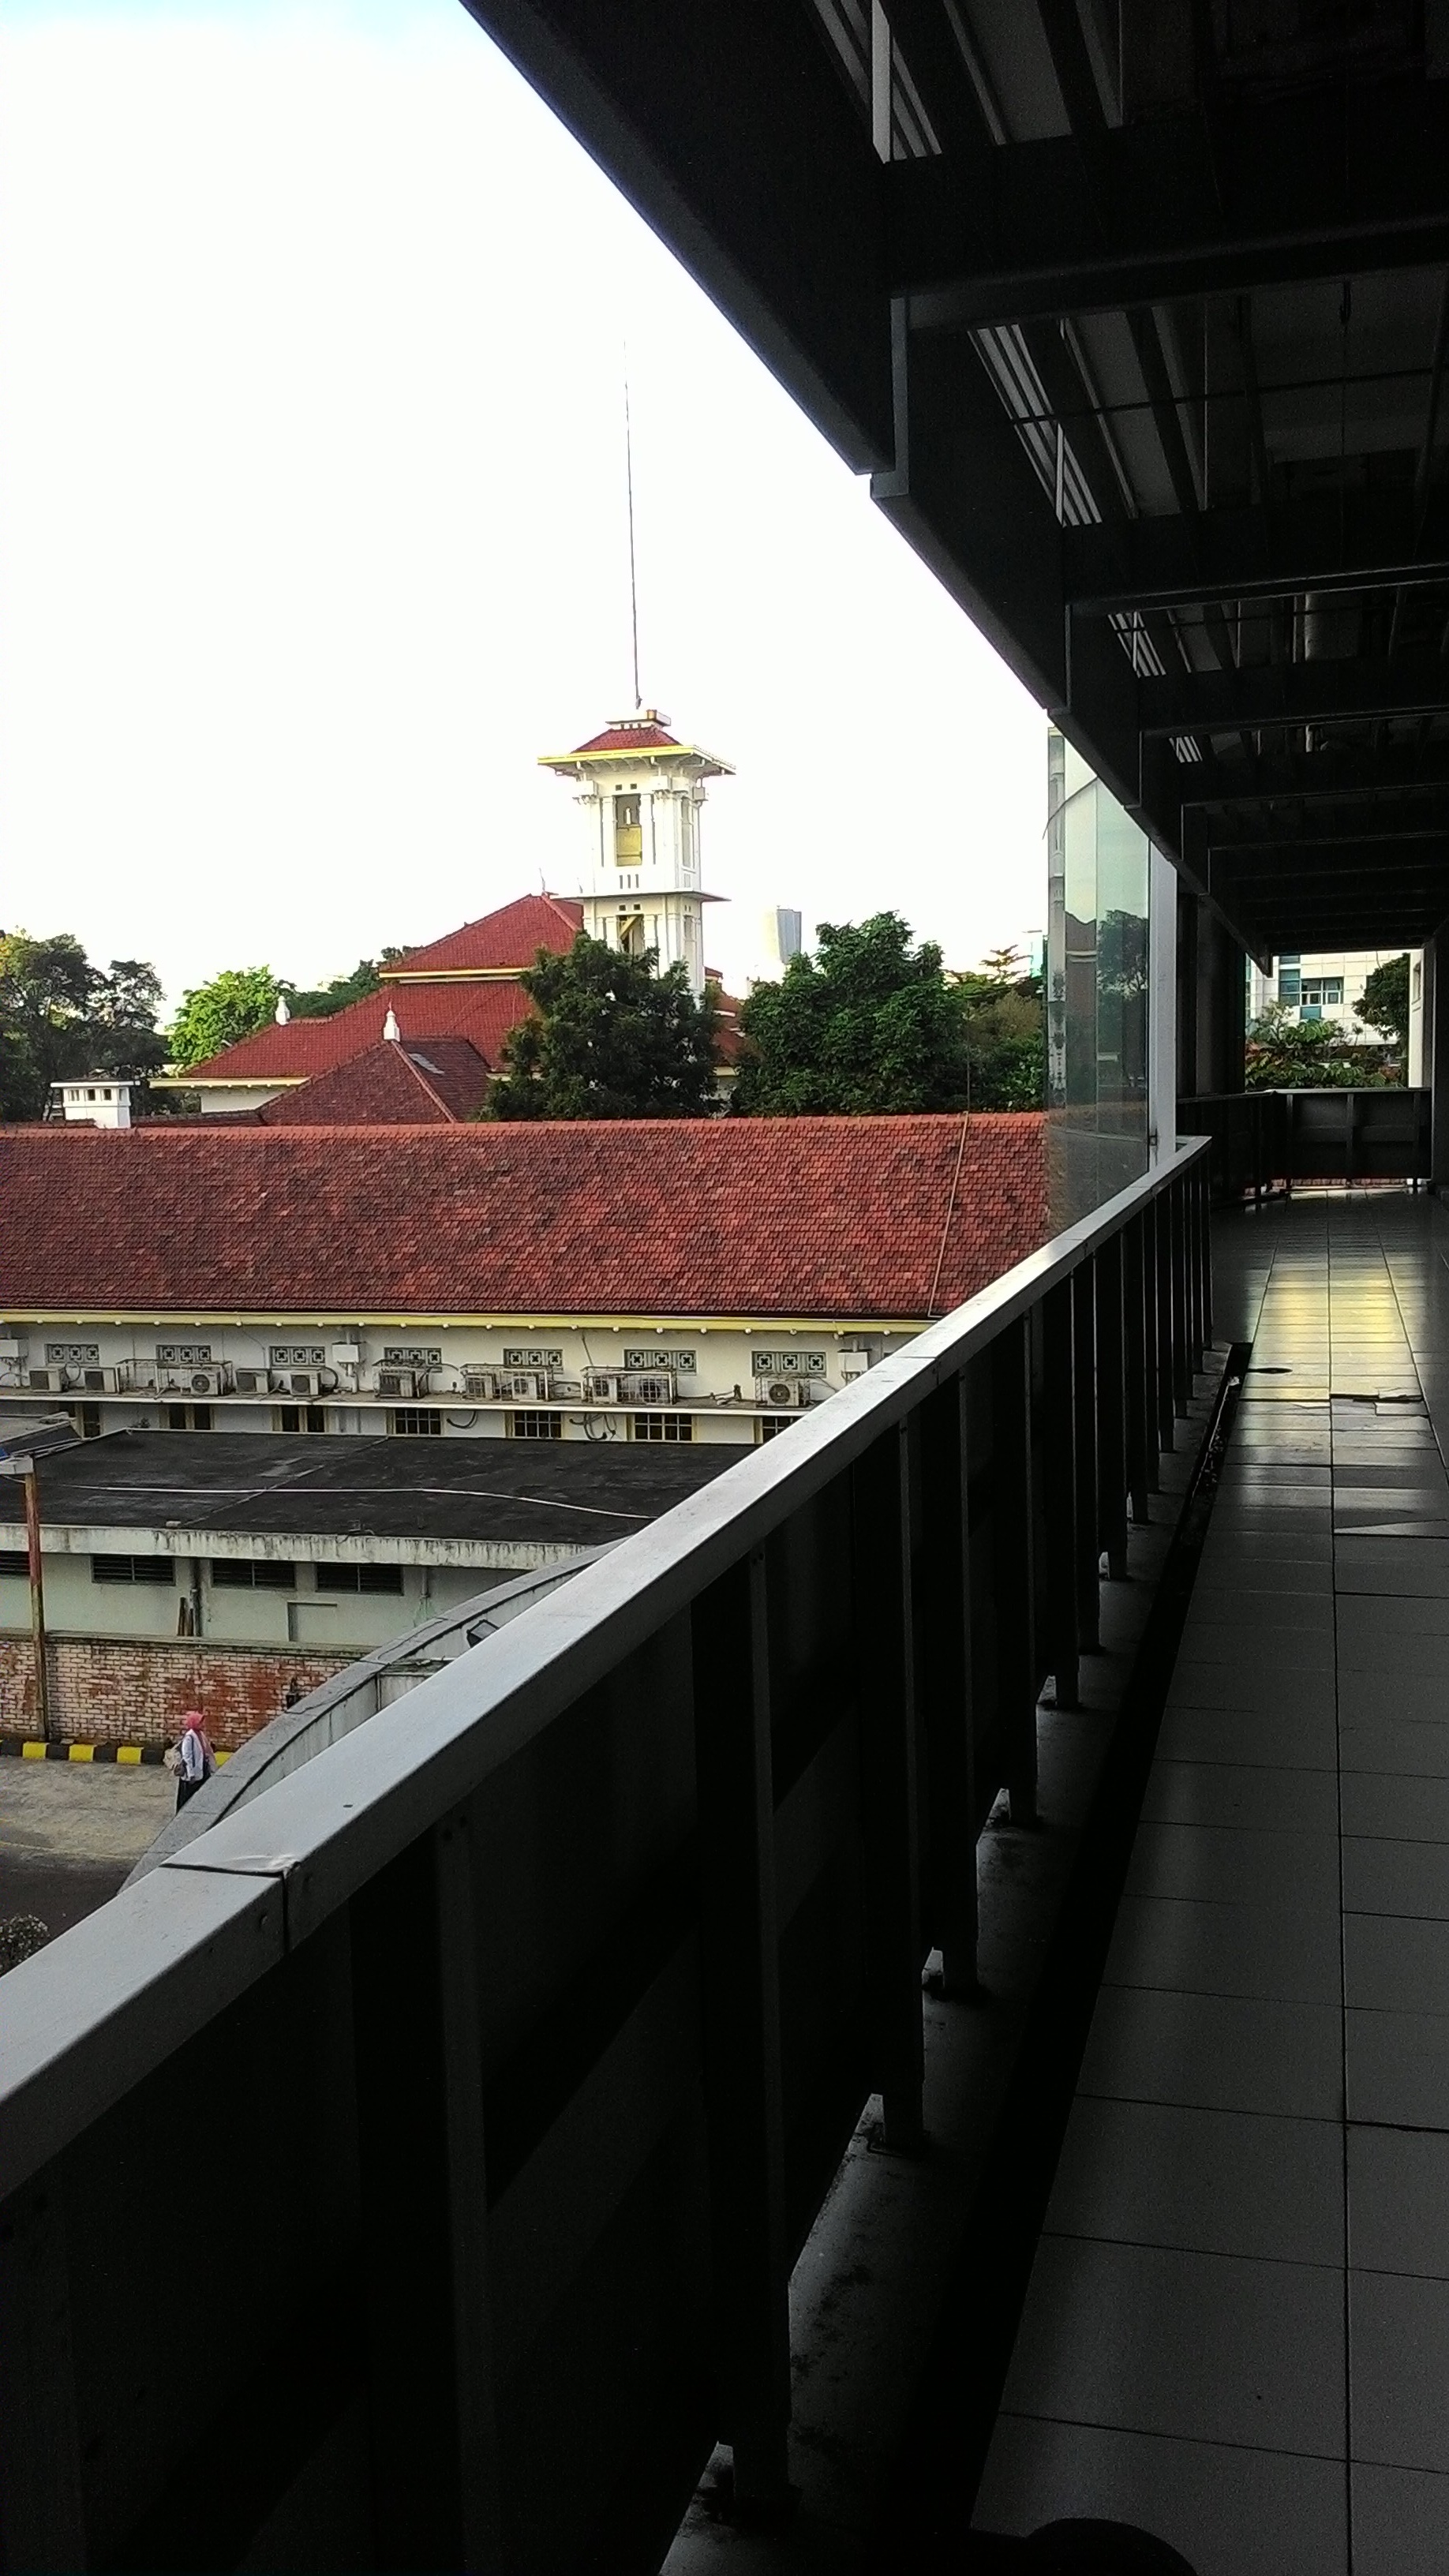
architecture, structure, overpass, transport, stadium, public transport, shape, urban area, sport venue